Scrabbling at the Lock

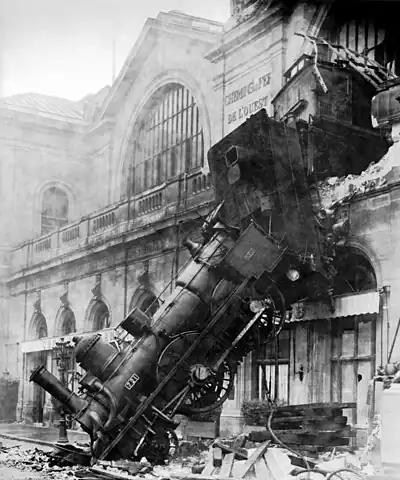
The photo of the 1895 Montparnasse derailment depicted on the cover of "Scrabbling at the Lock"

"Scrabbling at the Lock" was released in August 1991 midway between the first and second half of The Ex's "6 singles series". The album's title was adopted from a text by songwriter Peter Hammill whose song "A Motor-Bike In Afrika" The Ex had covered on their album "Aural Guerrilla". "Scrabbling at the Lock"'s cover photo depicted the Montparnasse derailment, a dramatic trainwreck that occurred in France in October 1895, and the record was the first of The Ex's album's to include only one insert: a single, large, black-and-white poster. The band arranged a concert that coincided with Cora being in Europe, held at Amsterdam's Paradiso club, to celebrate both the album's release and the band's 500th live performance (though it was actually their 499th).